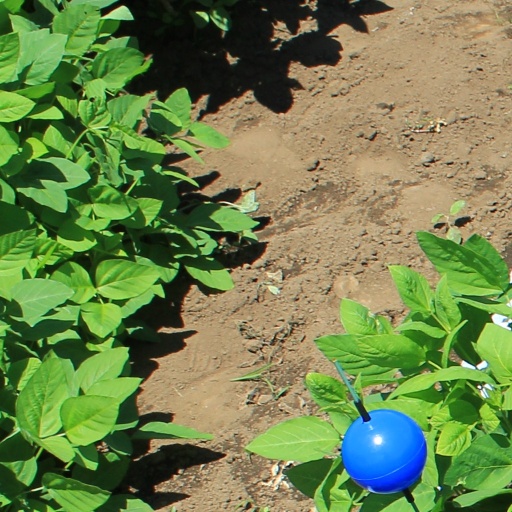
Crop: soybean